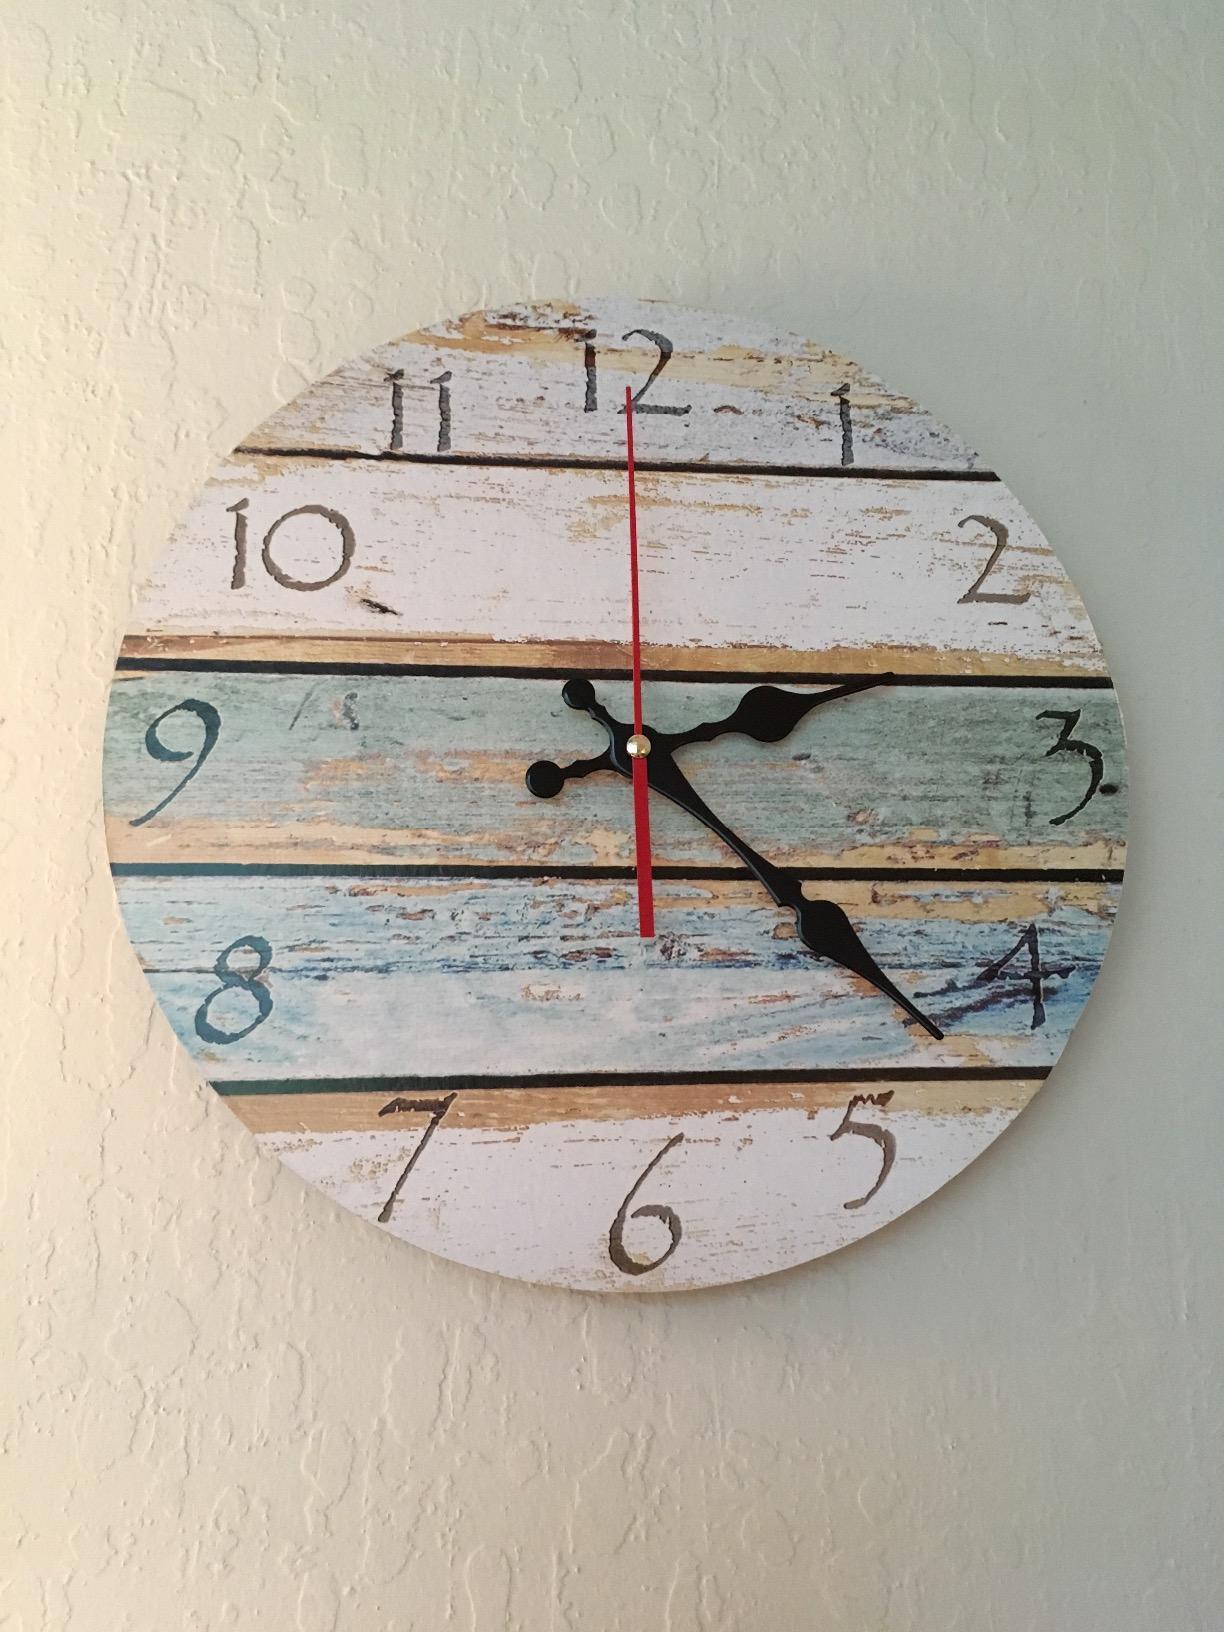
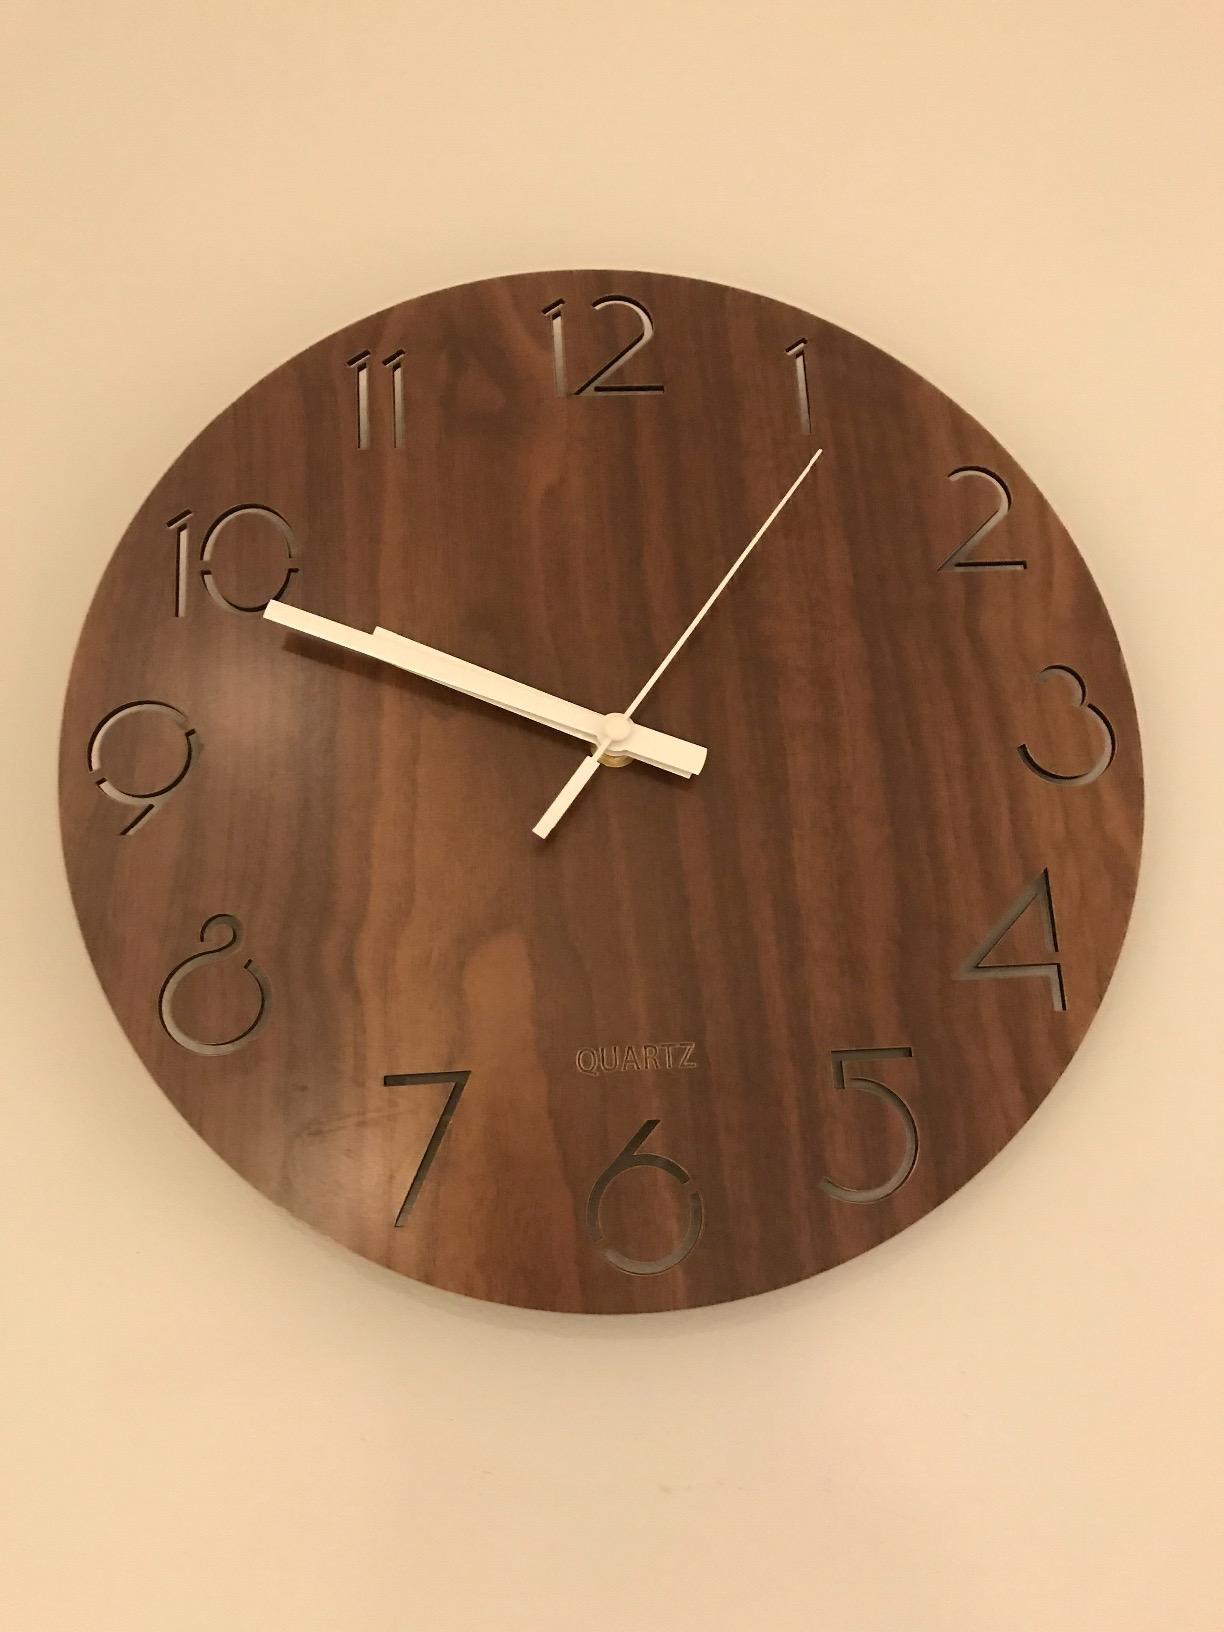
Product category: clock
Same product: no